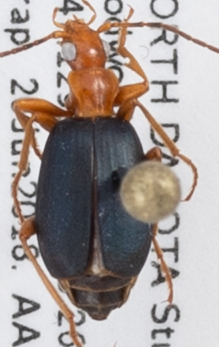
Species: Brachinus cyanochroaticus
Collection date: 2018-06-26
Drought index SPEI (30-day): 0.438
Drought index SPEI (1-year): -0.656
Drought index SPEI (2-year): -0.17